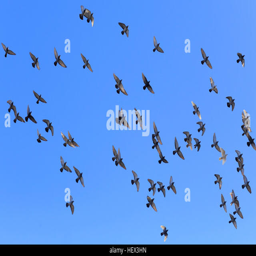
a flock of birds flying in the sky